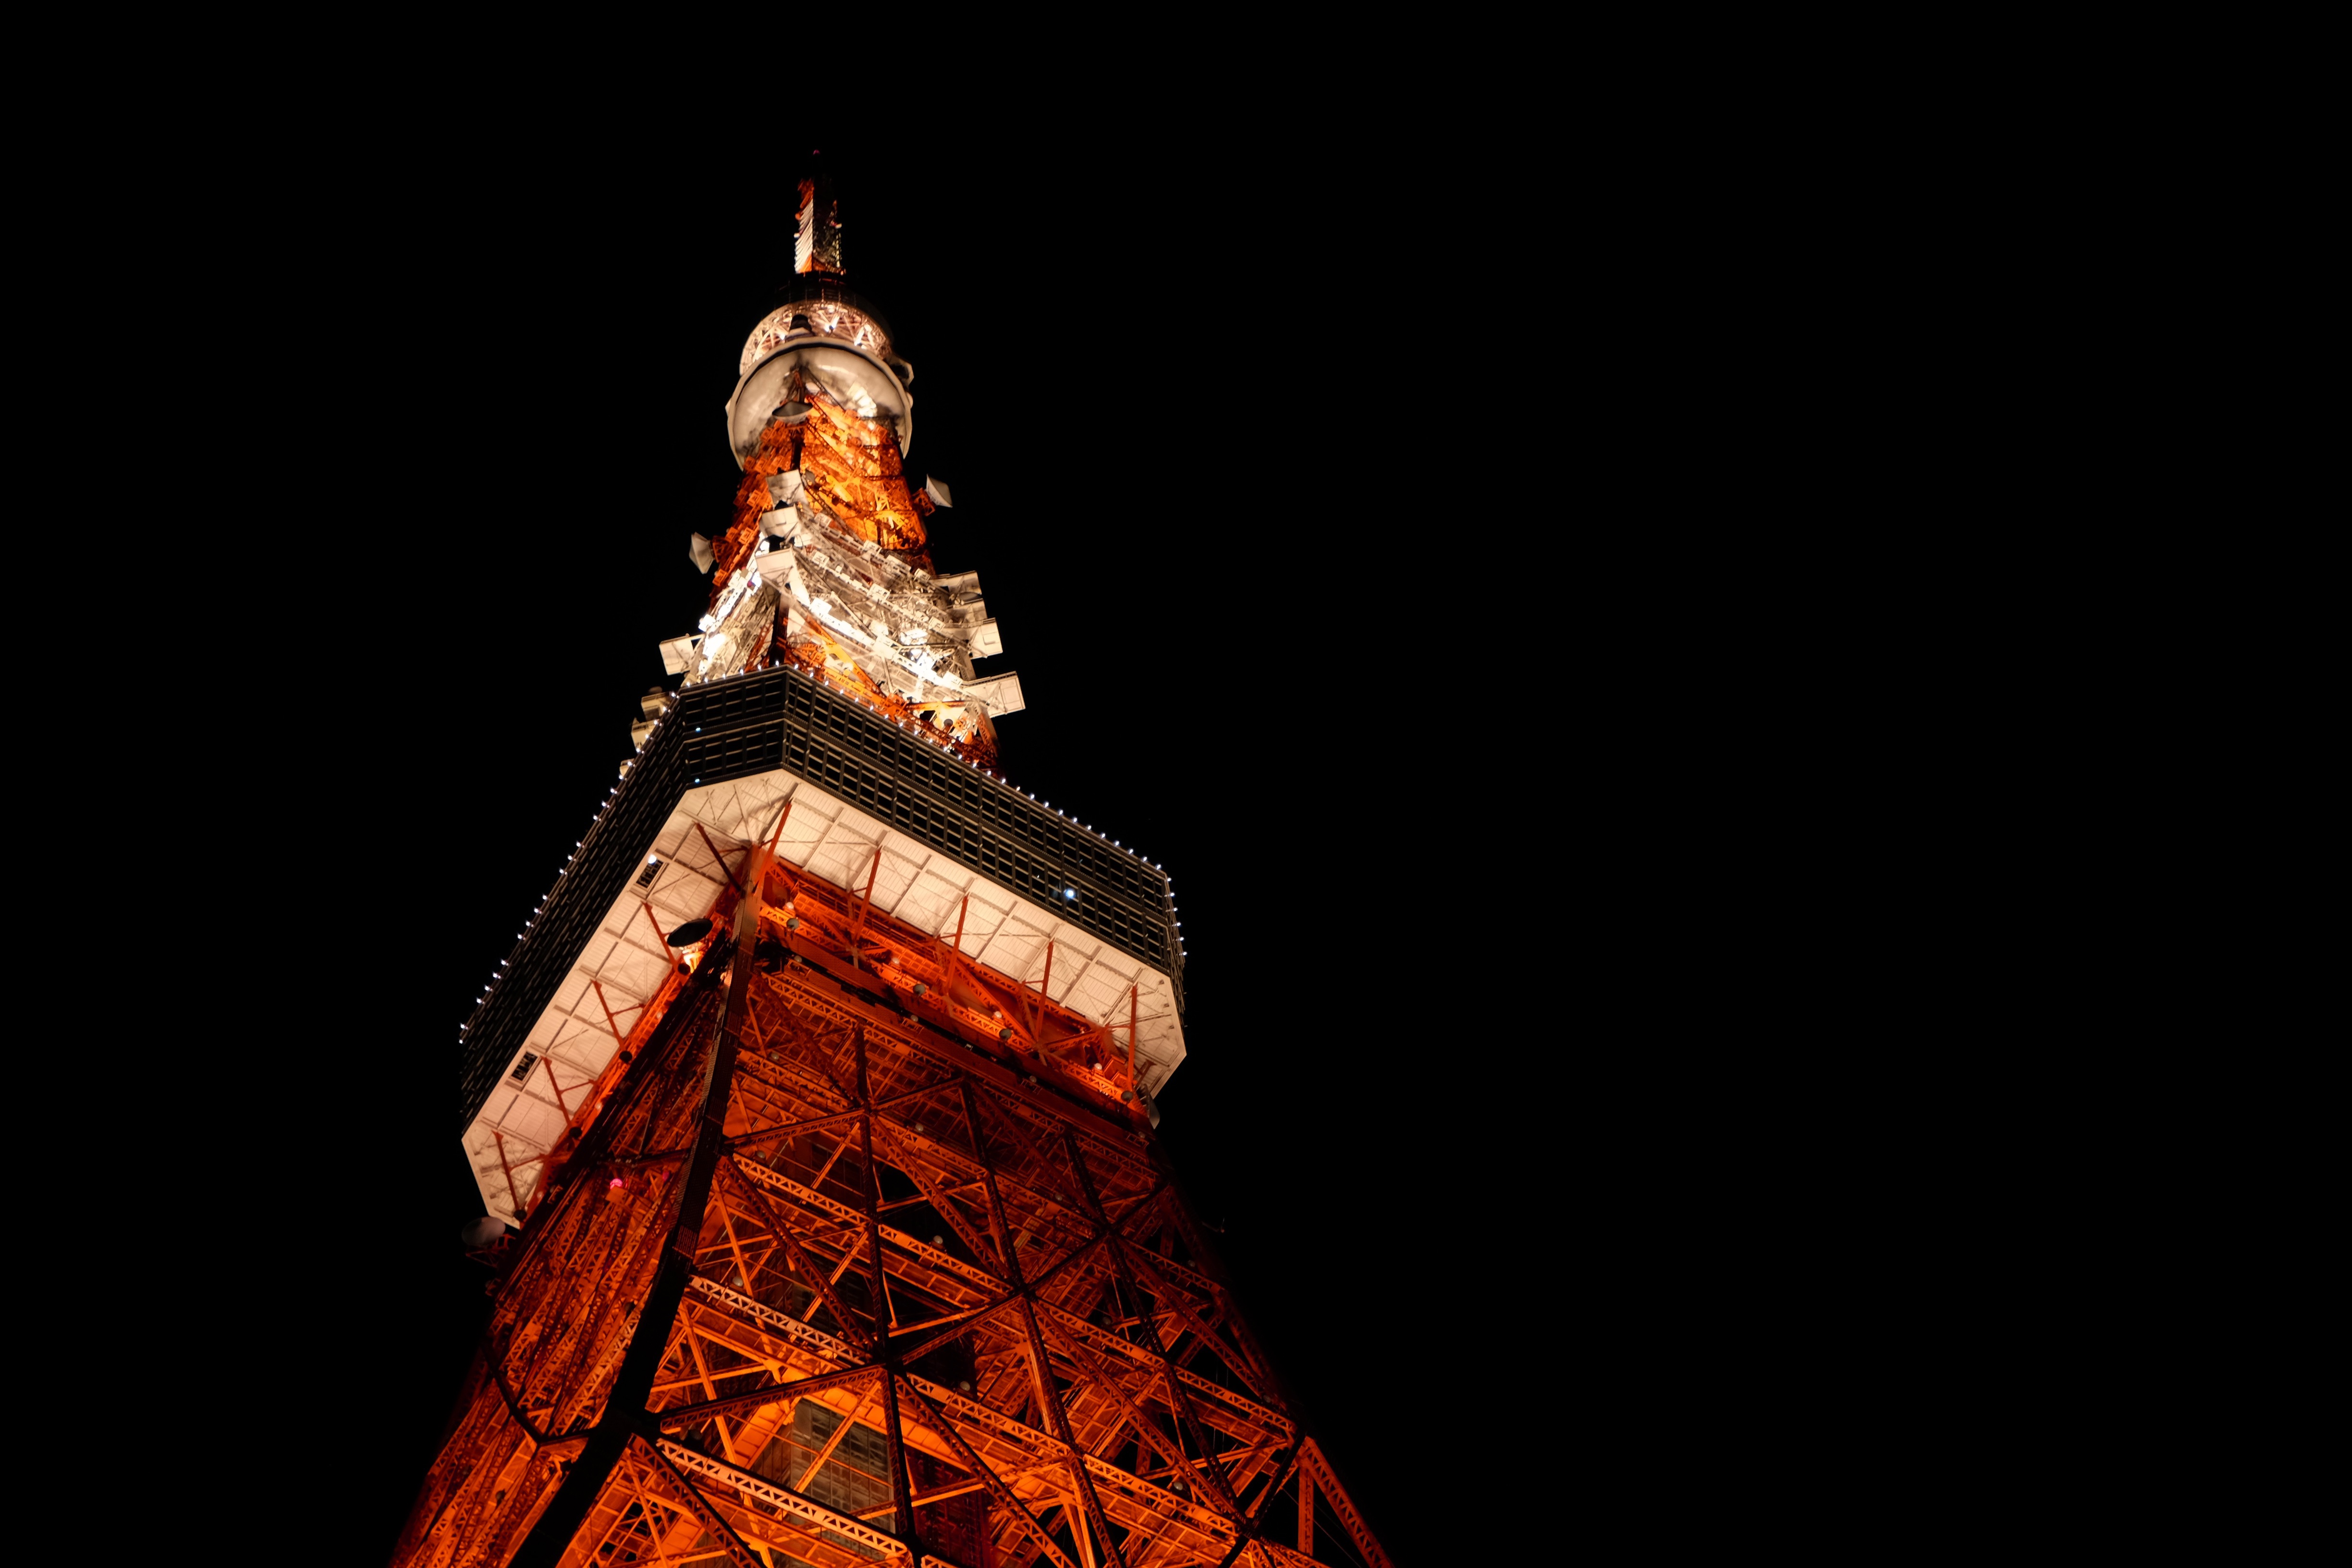
night, statue, tower, religion, darkness, temple